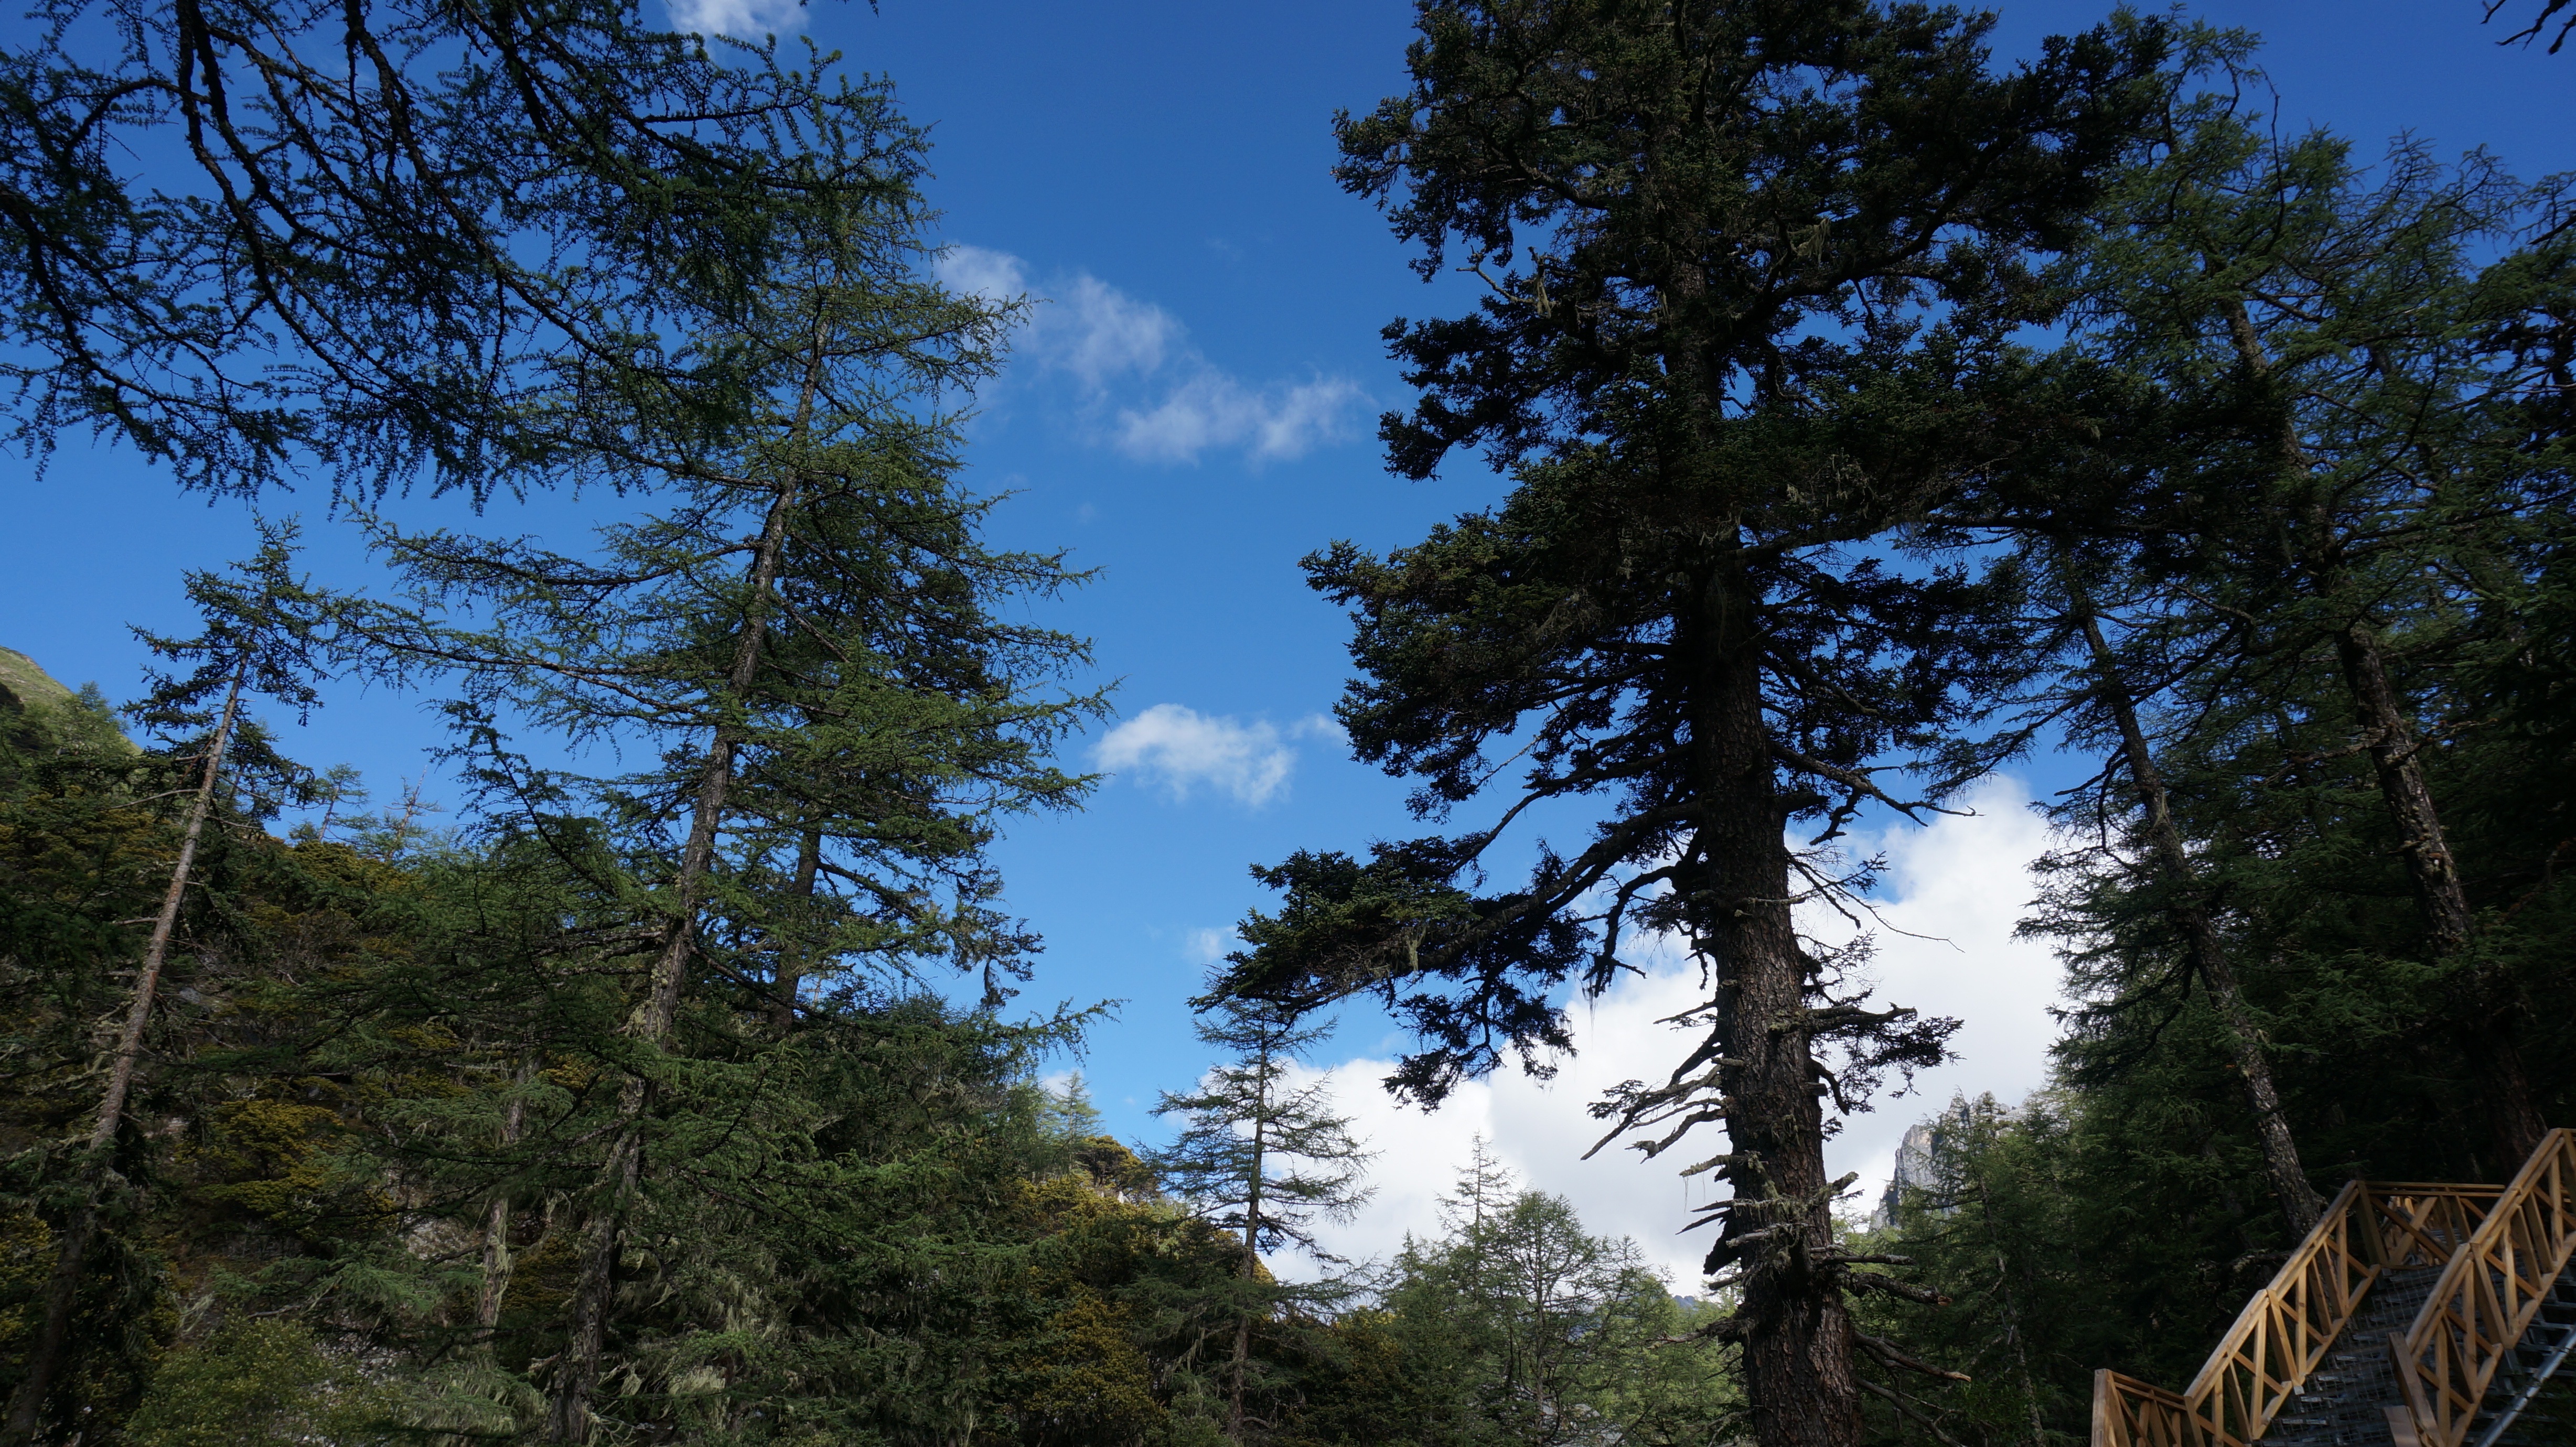
tree, forest, wilderness, mountain, plant, wood, trail, ridge, conifer, woods, spruce, vegetation, rainforest, woodland, habitat, natural beauty, larch, ecosystem, biome, virgin forest, old growth forest, natural environment, woody plant, temperate broadleaf and mixed forest, temperate coniferous forest, land plant